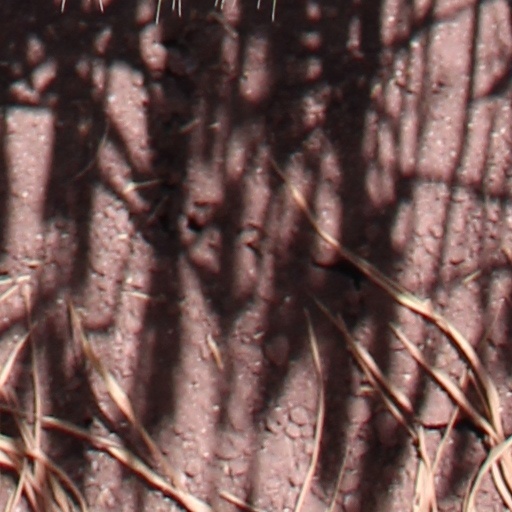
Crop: wheat